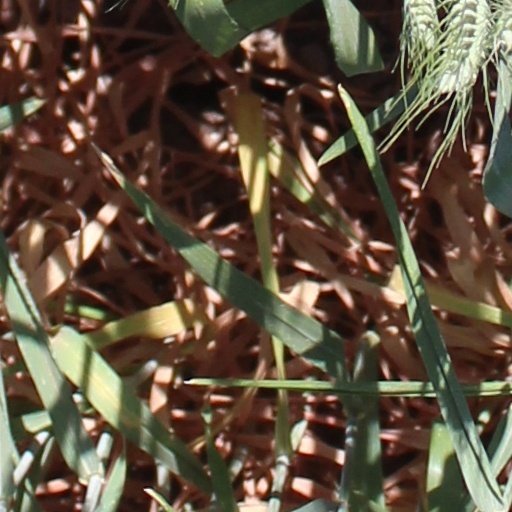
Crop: wheat